Yeniseysk

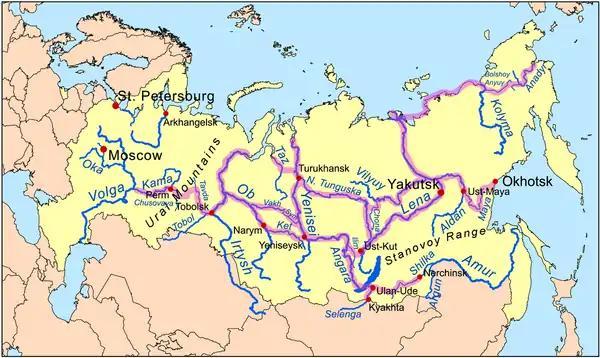
Yeniseysk was an important junction on the Siberian River Routes

Yeniseysk is a town in Krasnoyarsk Krai, Russia, located on the Yenisei River. Population: 20,000 (1970).